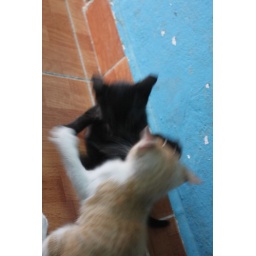
epic cat battle underneath my chair in the Chefchaouen internet cafe.